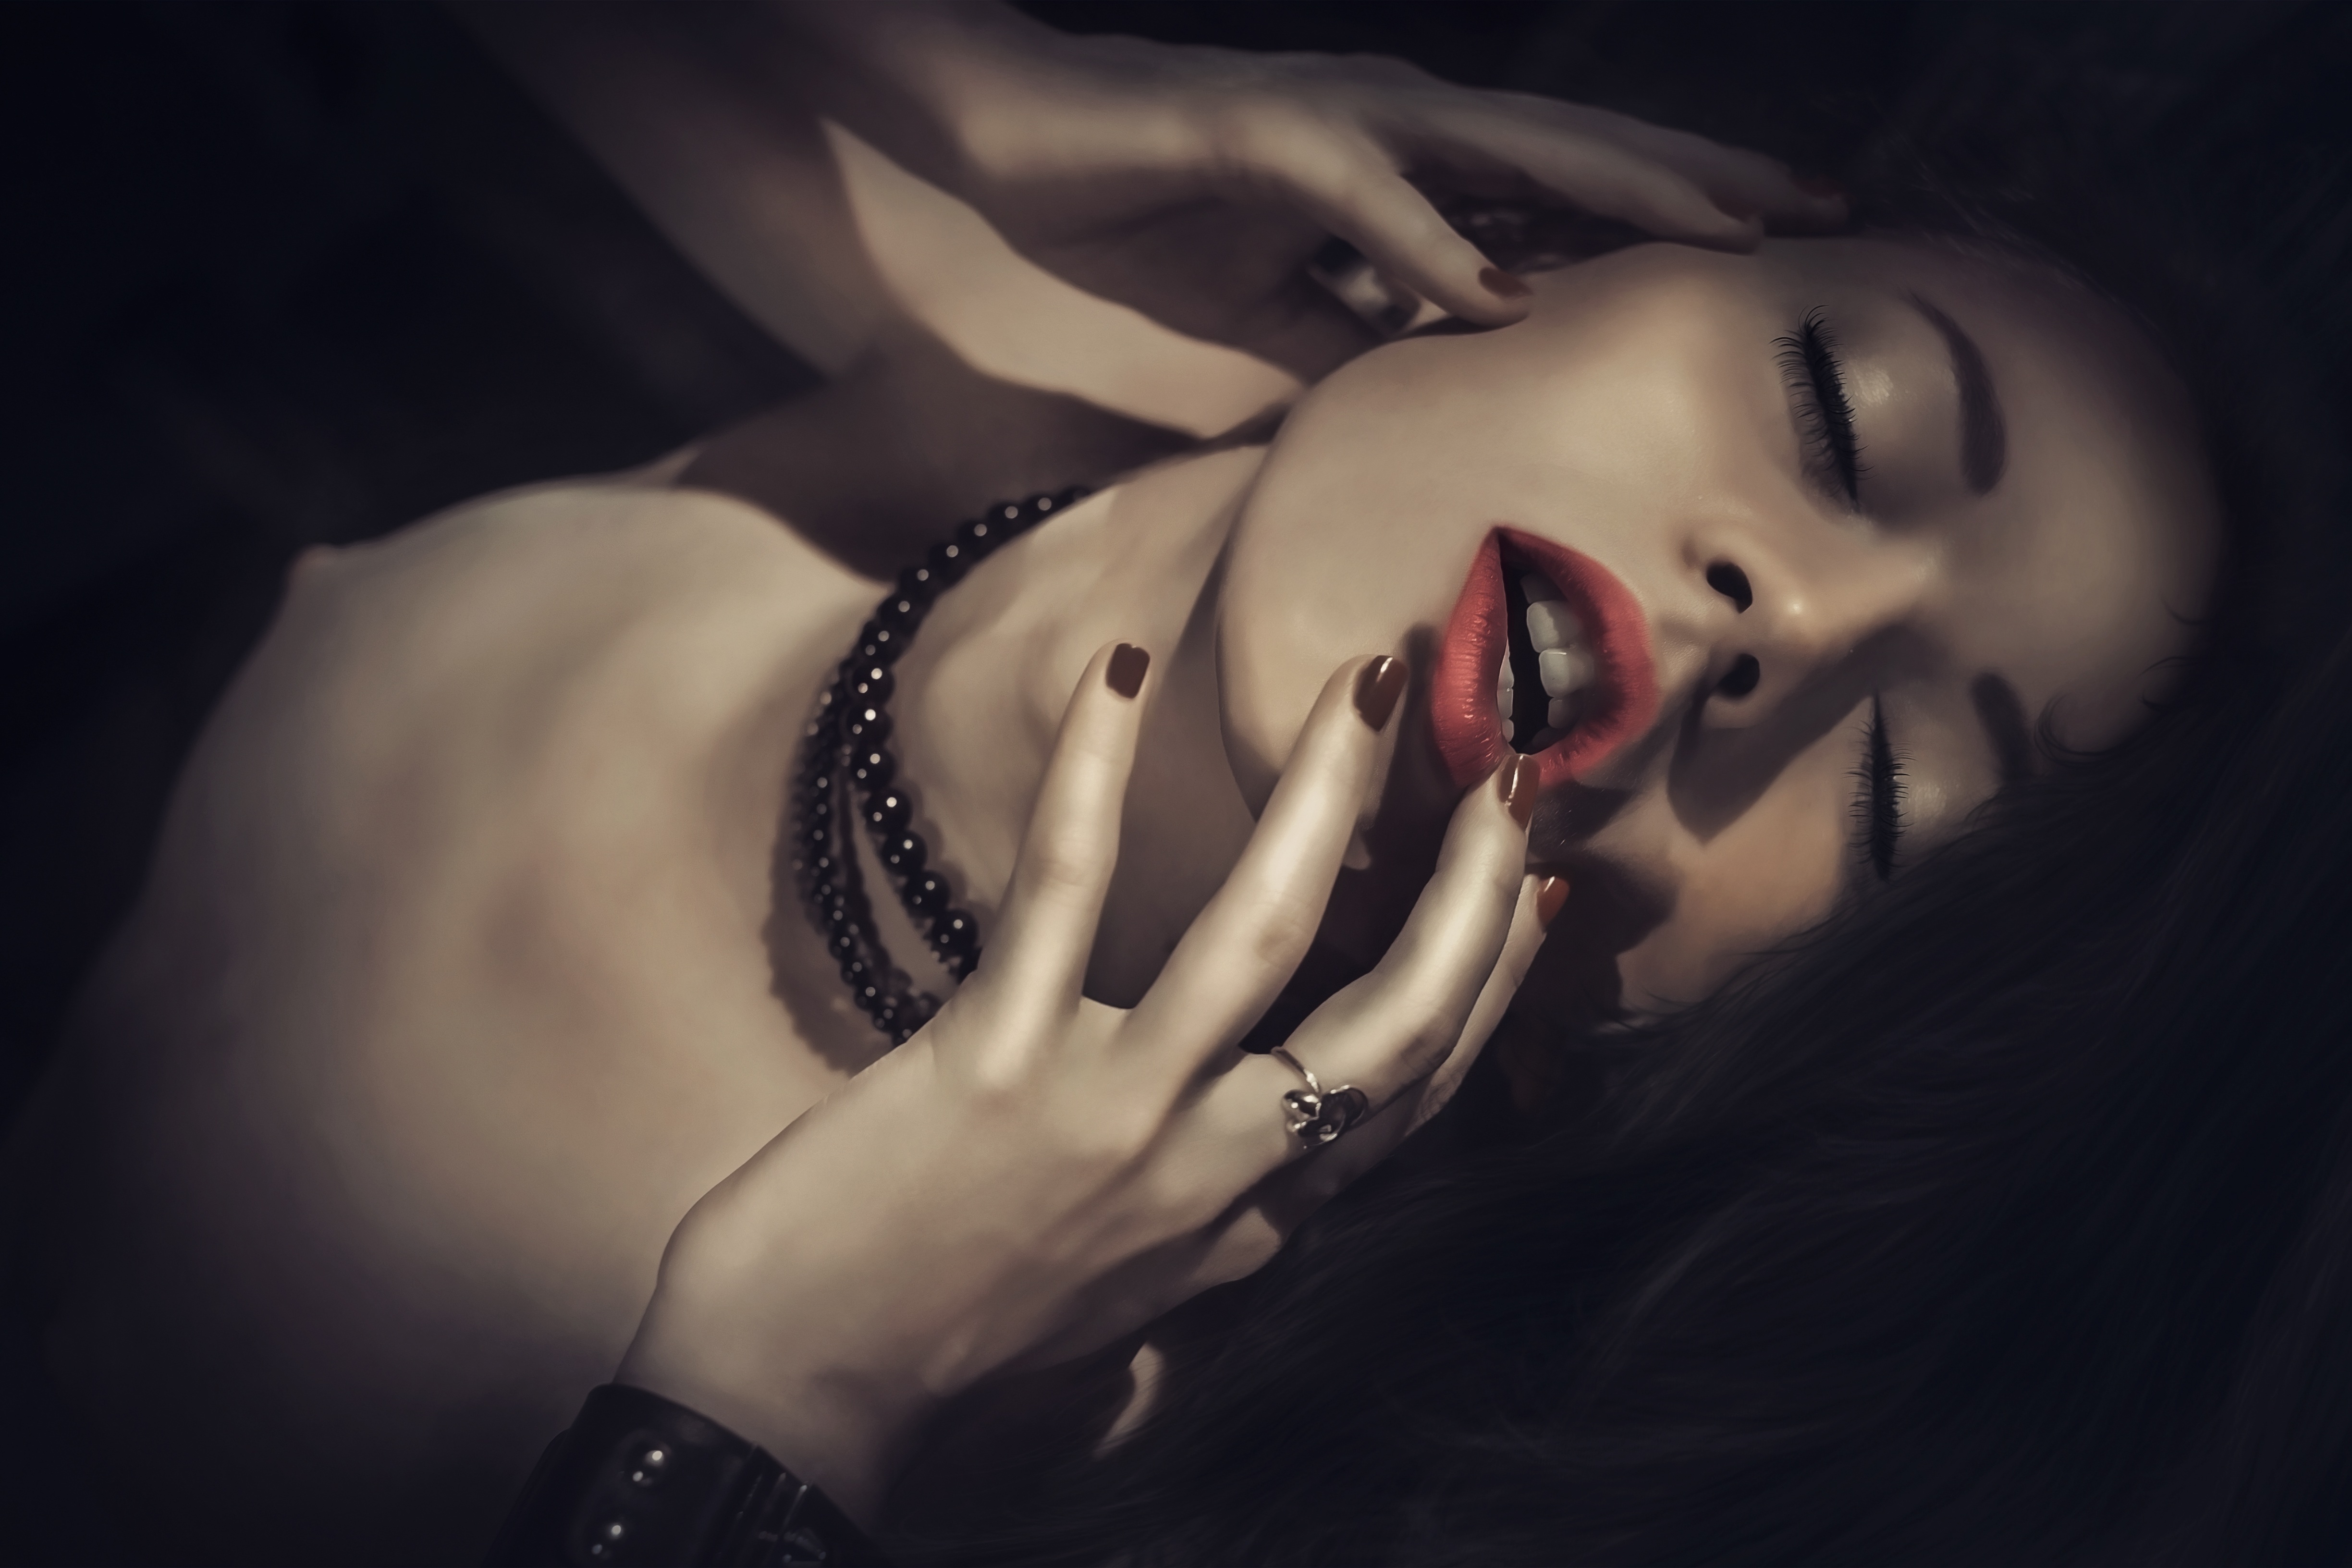
hand, girl, woman, white, photography, portrait, model, red, darkness, black, lady, eye, skin, lips, beauty, organ, emotion, erotica, interaction, sense, art model